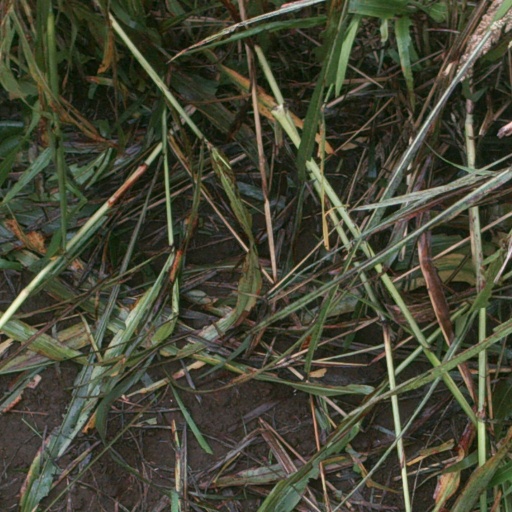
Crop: sorghum